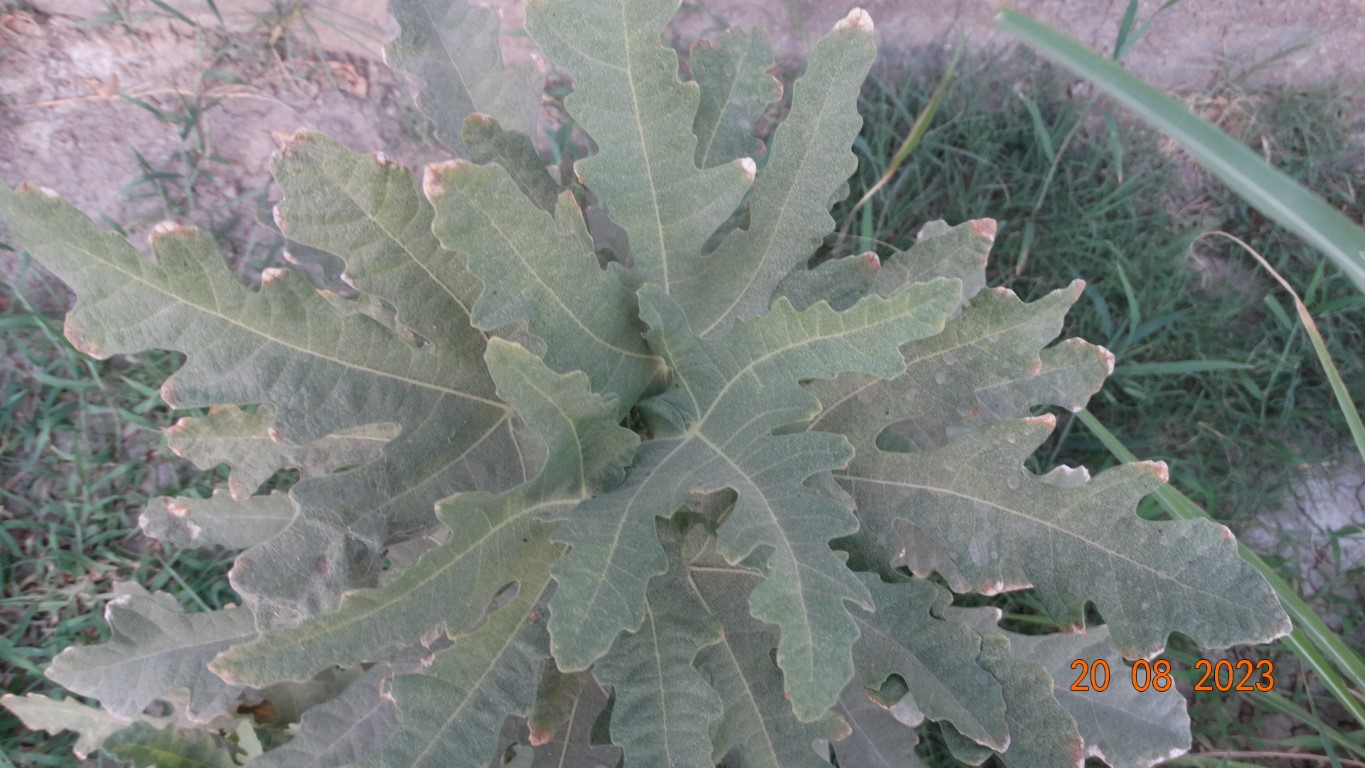
Label: infected